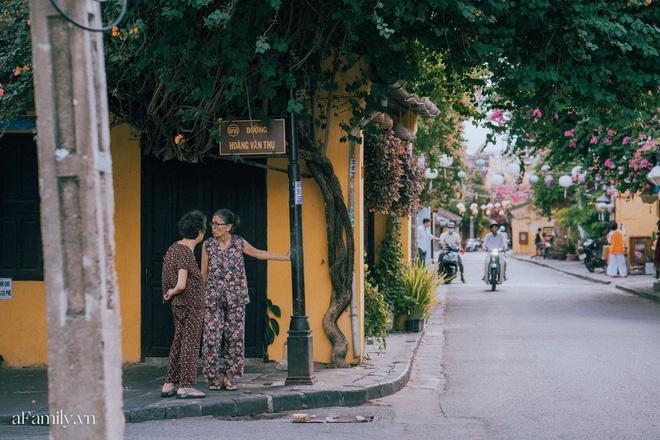
có hai bà cụ xuất hiện ở trên vỉa hè